British Rail Class 93 (InterCity 250)

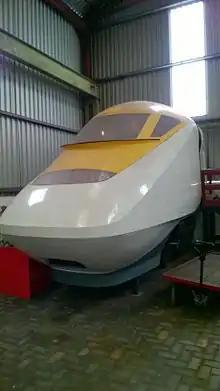
Mock-up of the Class 93 cab

The sleek, aerodynamic properties of the Class 93 would have allowed maximum speeds of up to . The maximum speed however would initially have been because of signalling and track alignment limitations.